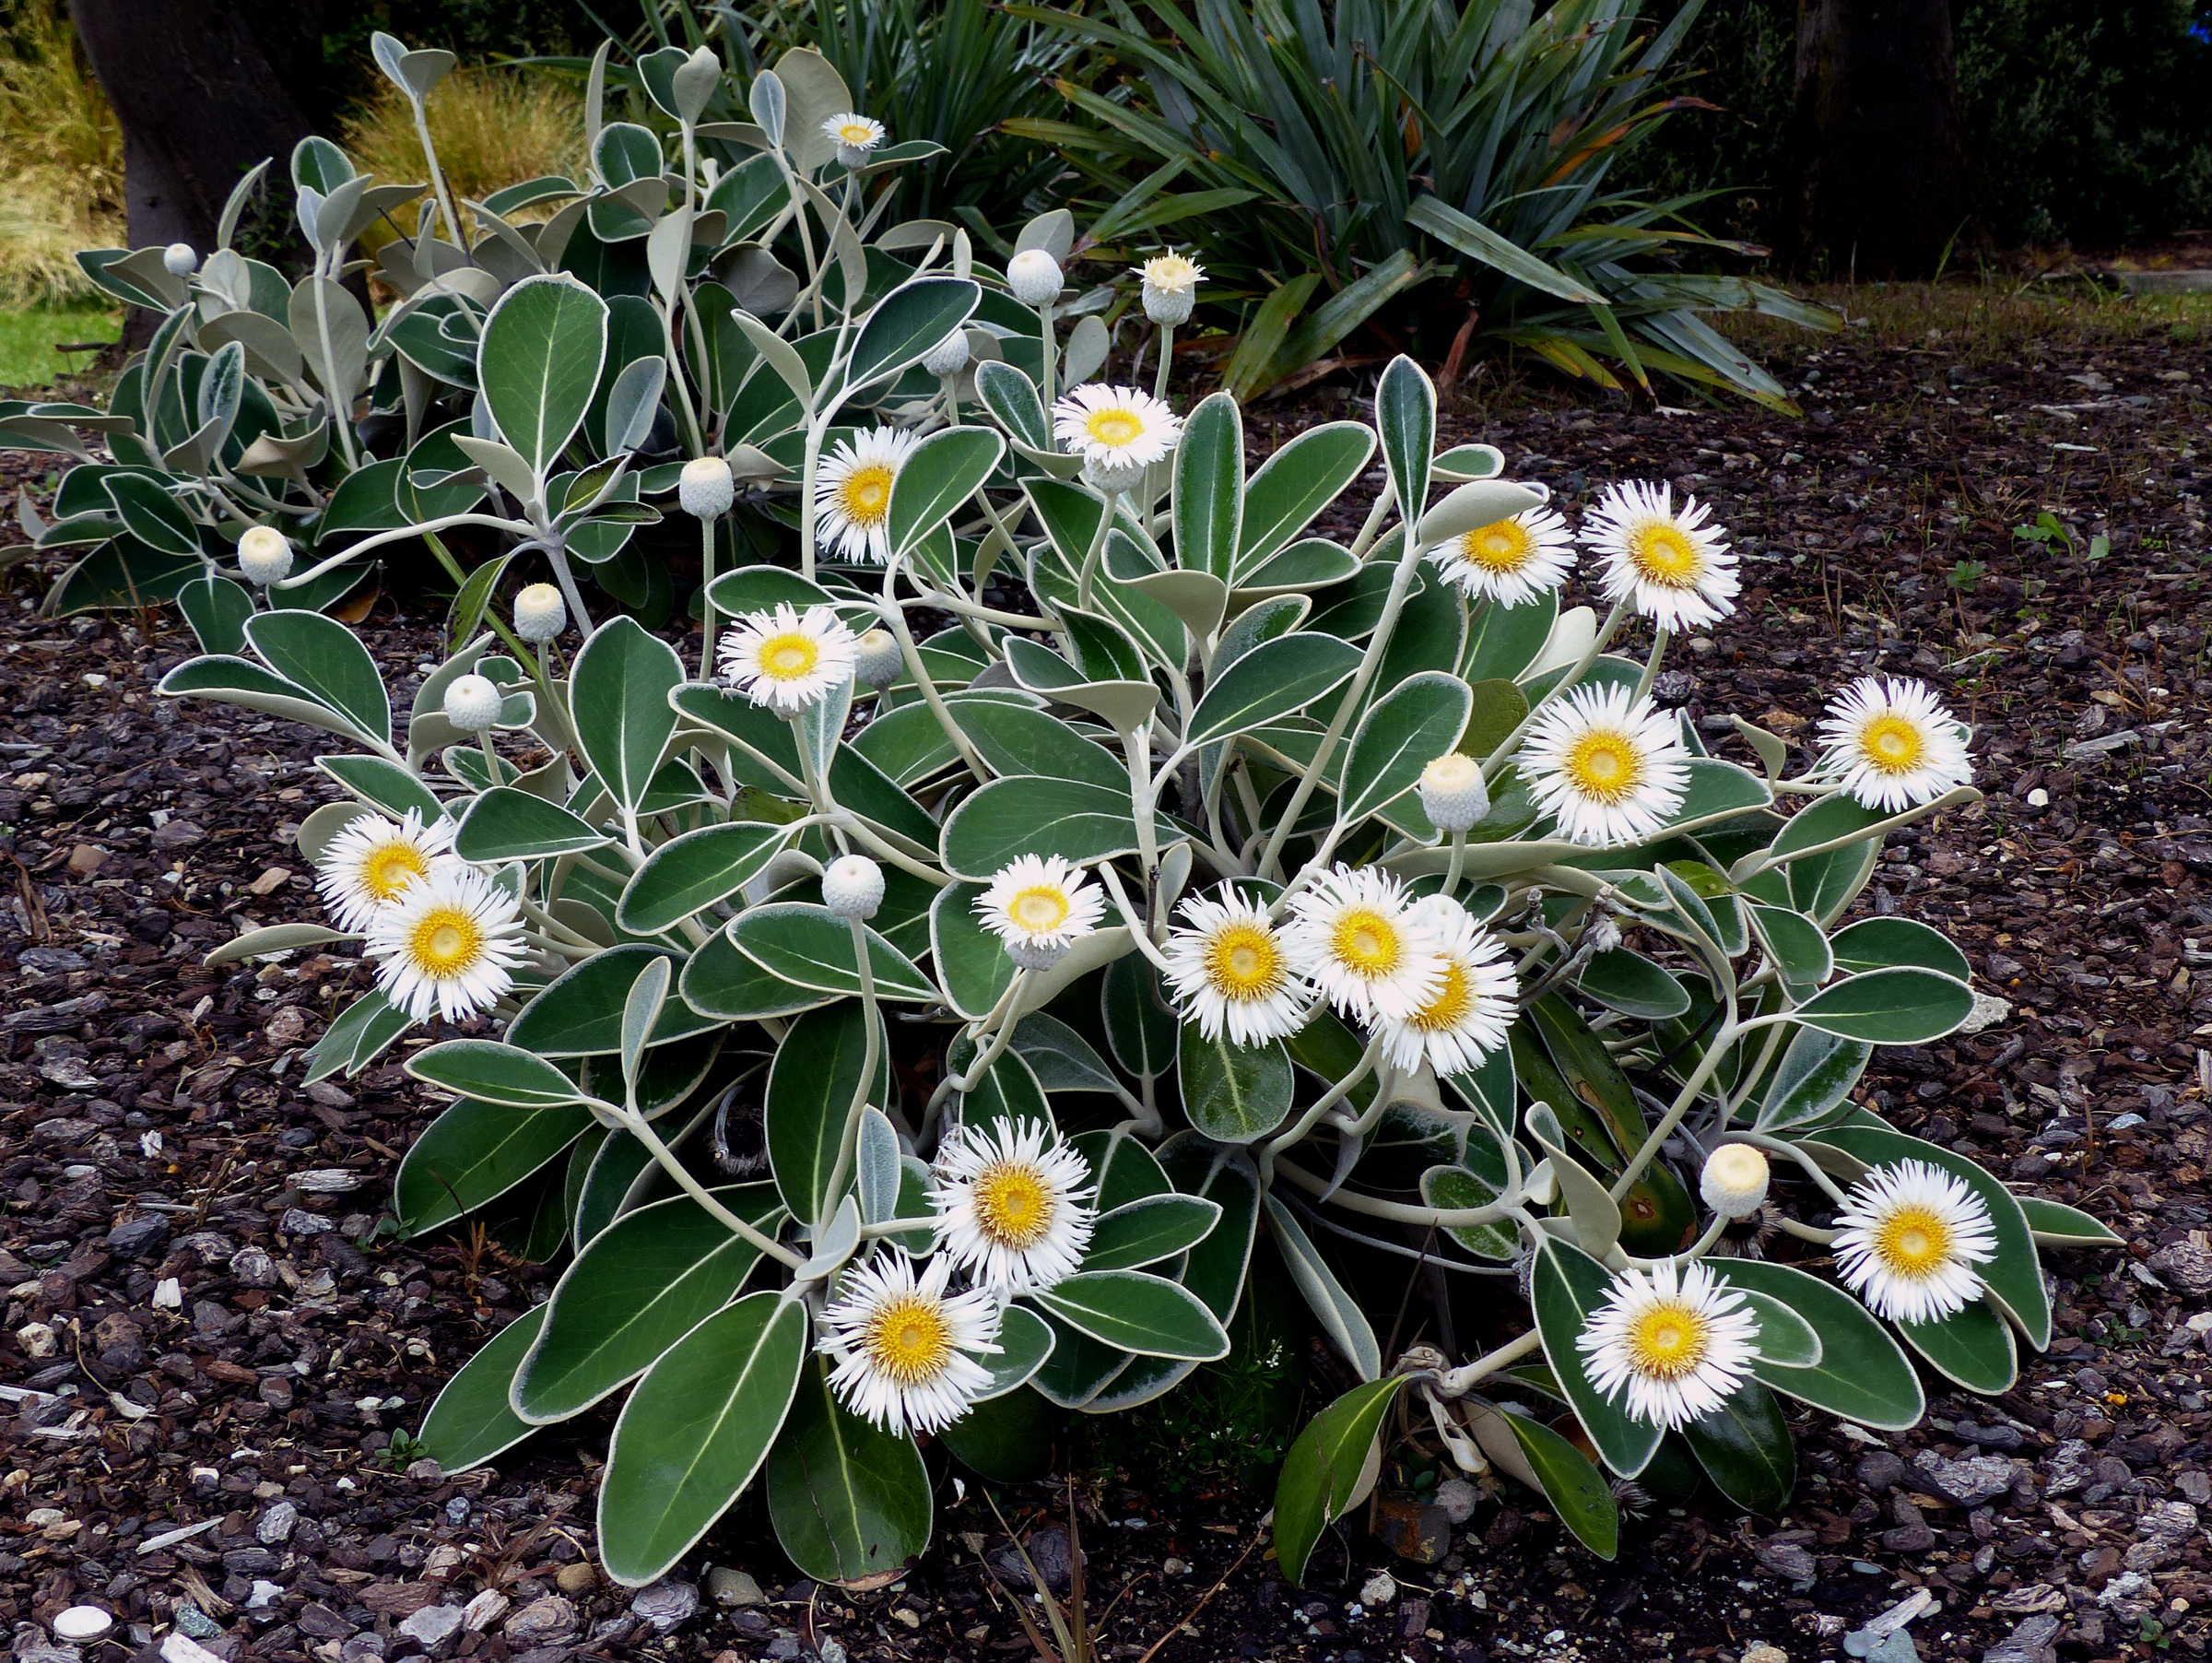
plant, flower, daisy, botany, garden, flora, wildflower, bridgecamera, panasonicdmcfz200, marlboroughrockdaisy, newzealandnativeplants, pachystegiainsignis, floristry, flowering plant, land plant